Frederick I of Denmark

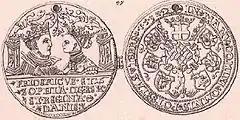
Gold coin or medal of Frederick I. Shows him together with Sophia on the obverse, and coat of arms on the reverse.

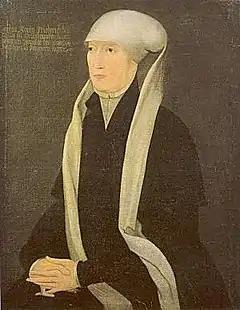
Sophie of Pomerania

Frederick played a central role in the spread of Lutheran teachings throughout Denmark. In his coronation charter, he was made the solemn protector ("værner") of the Catholic Church in Denmark. In that role, he asserted his right to select bishops for the Catholic dioceses in the country. Christian II had been intolerant of Protestant teaching, but Frederick took a more opportunist approach. For example, he ordered that Catholics and Lutherans share the same churches and encouraged the first publication of the Bible in the Danish language. In 1526, when Lutheran Reformer Hans Tausen was threatened with arrest and trial for heresy, Frederick appointed him his personal chaplain to give him immunity.